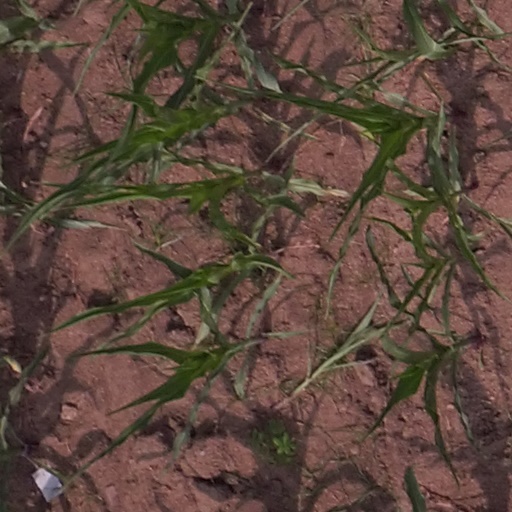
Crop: maize; corn